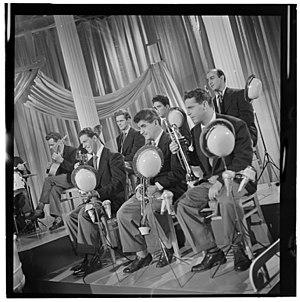
Barry Galbraith, de son vrai nom Joseph Barry Galbraith, né le 18 décembre 1919 à Pittsburgh en Pennsylvanie et mort le 13 janvier 1983 à Burlington dans le Vermont, est un guitariste de jazz américain.